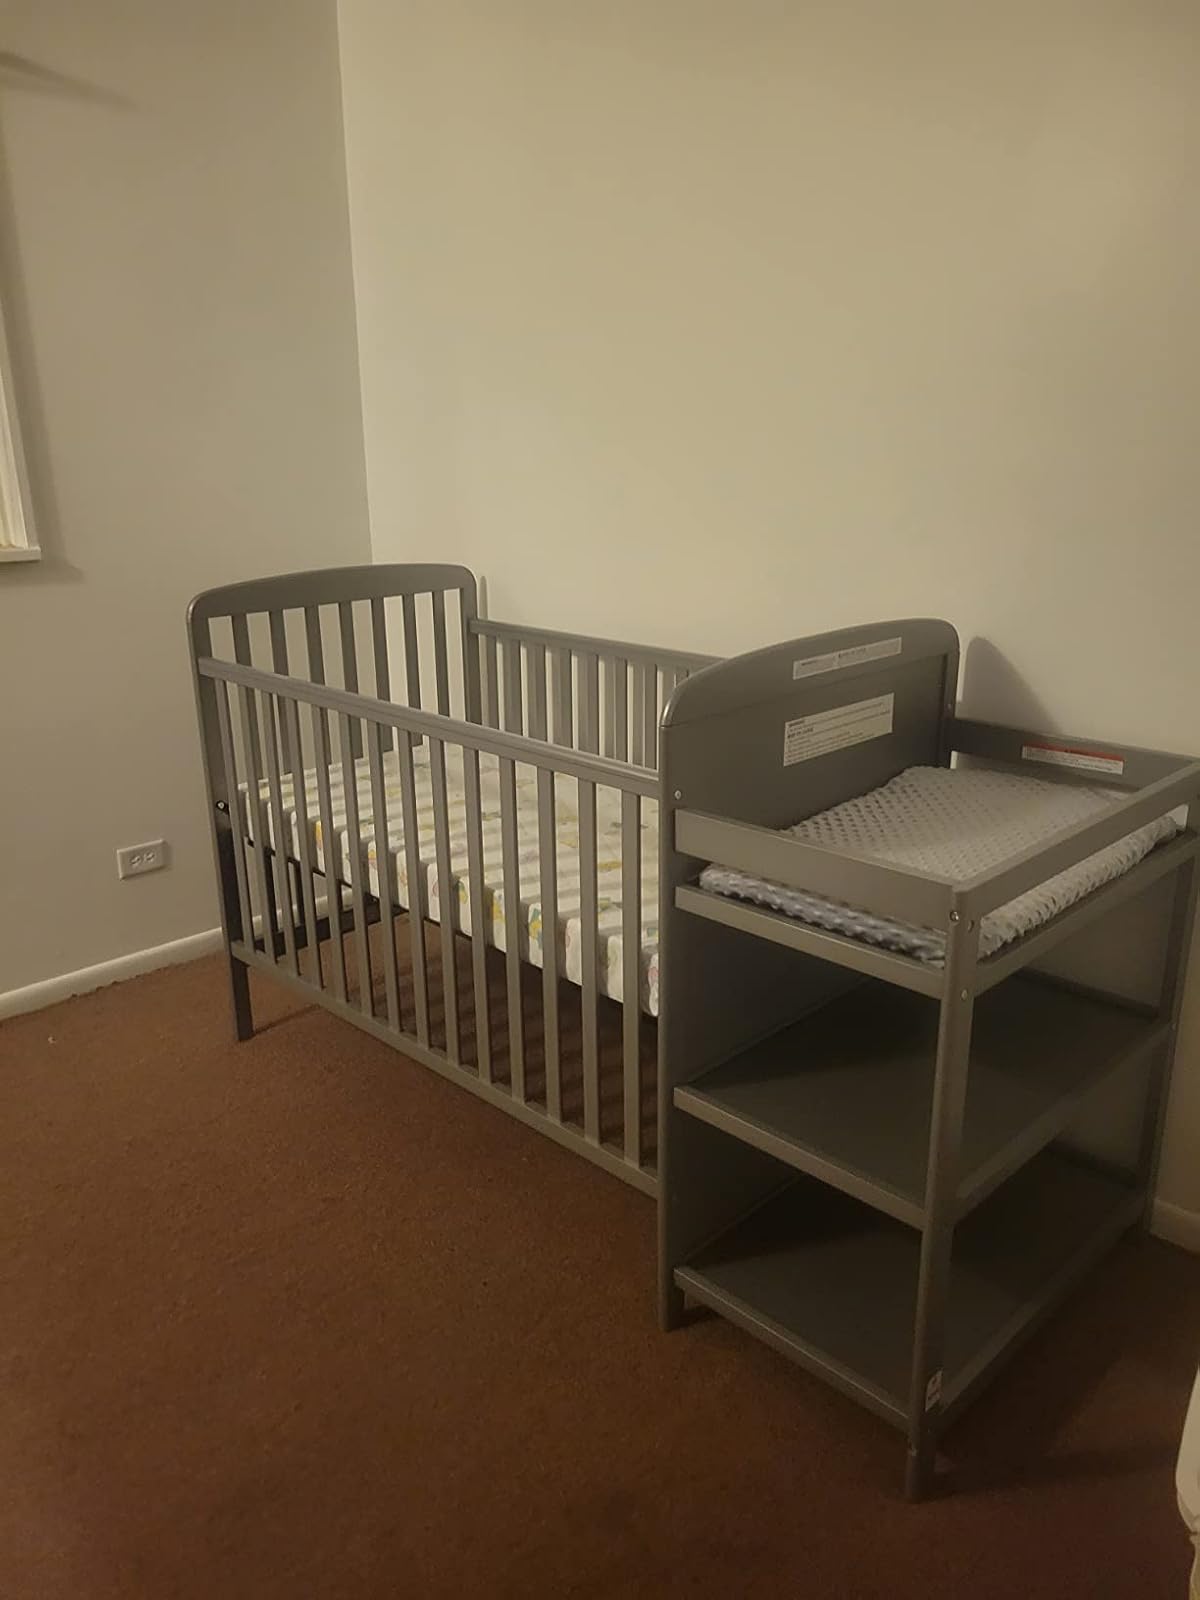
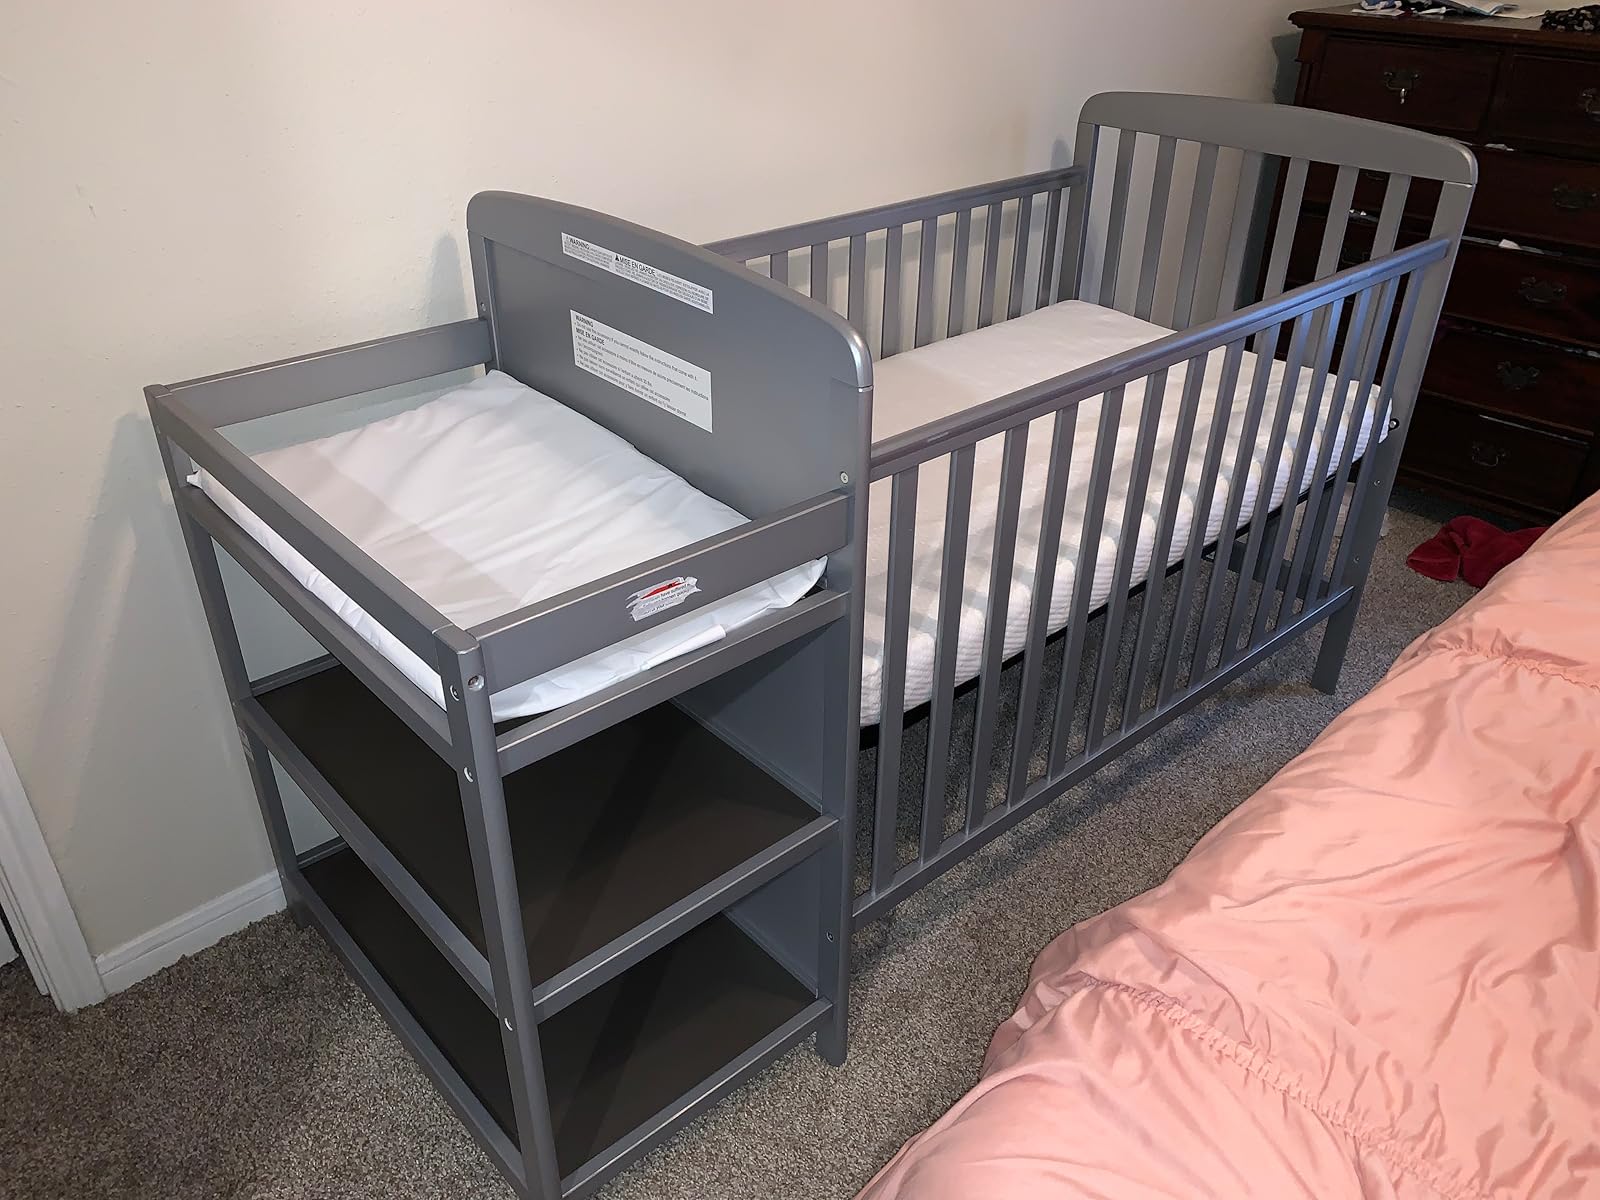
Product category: products_crib
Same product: yes